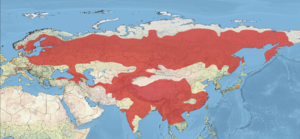
Le Roselin cramoisi est une espèce d'oiseaux de la famille des Fringillidae.